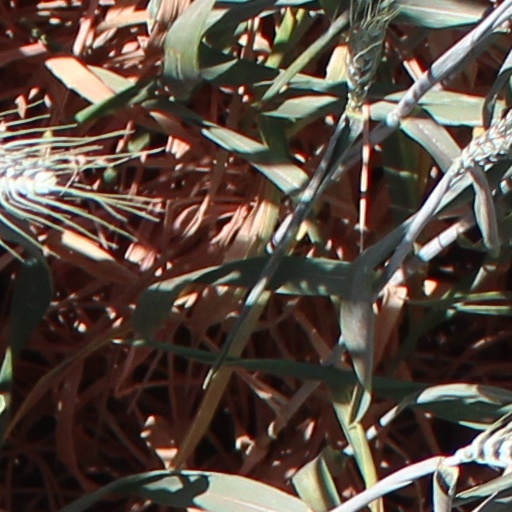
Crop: wheat